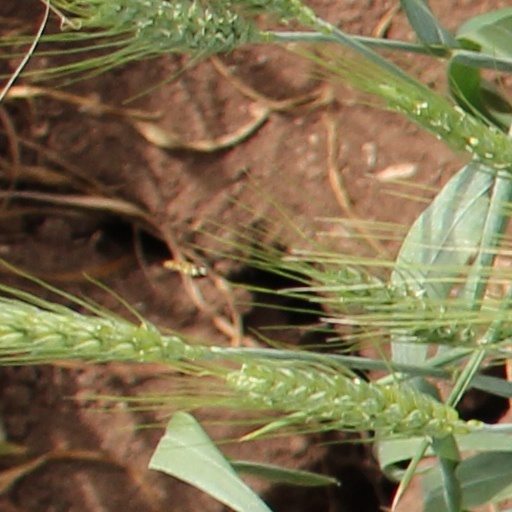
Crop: wheat